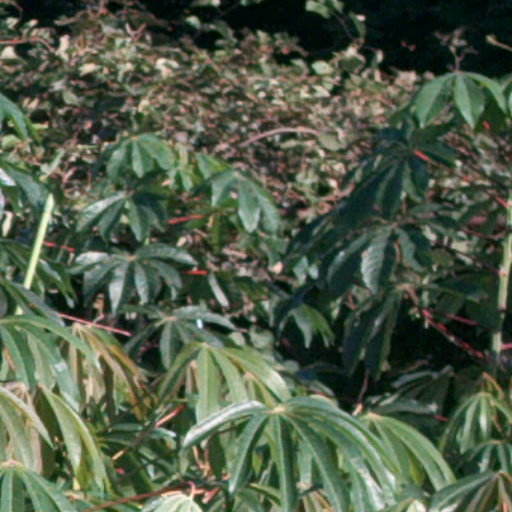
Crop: cassava